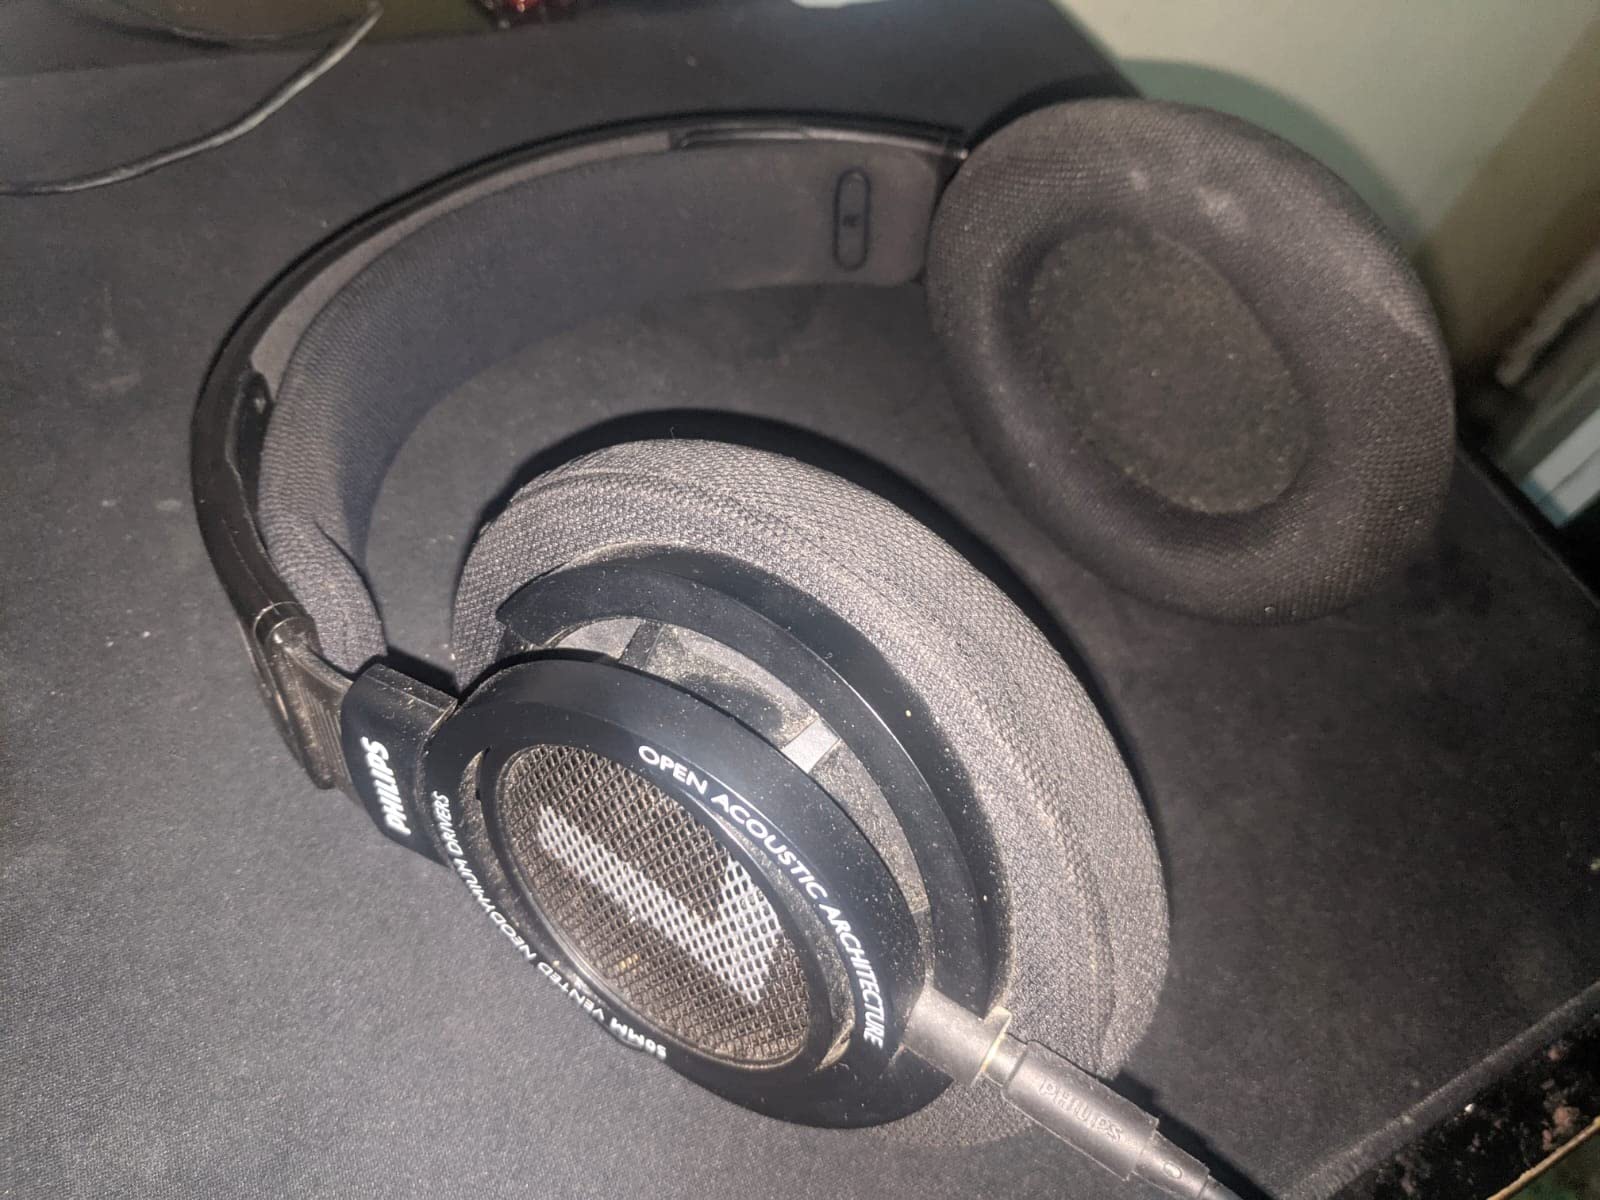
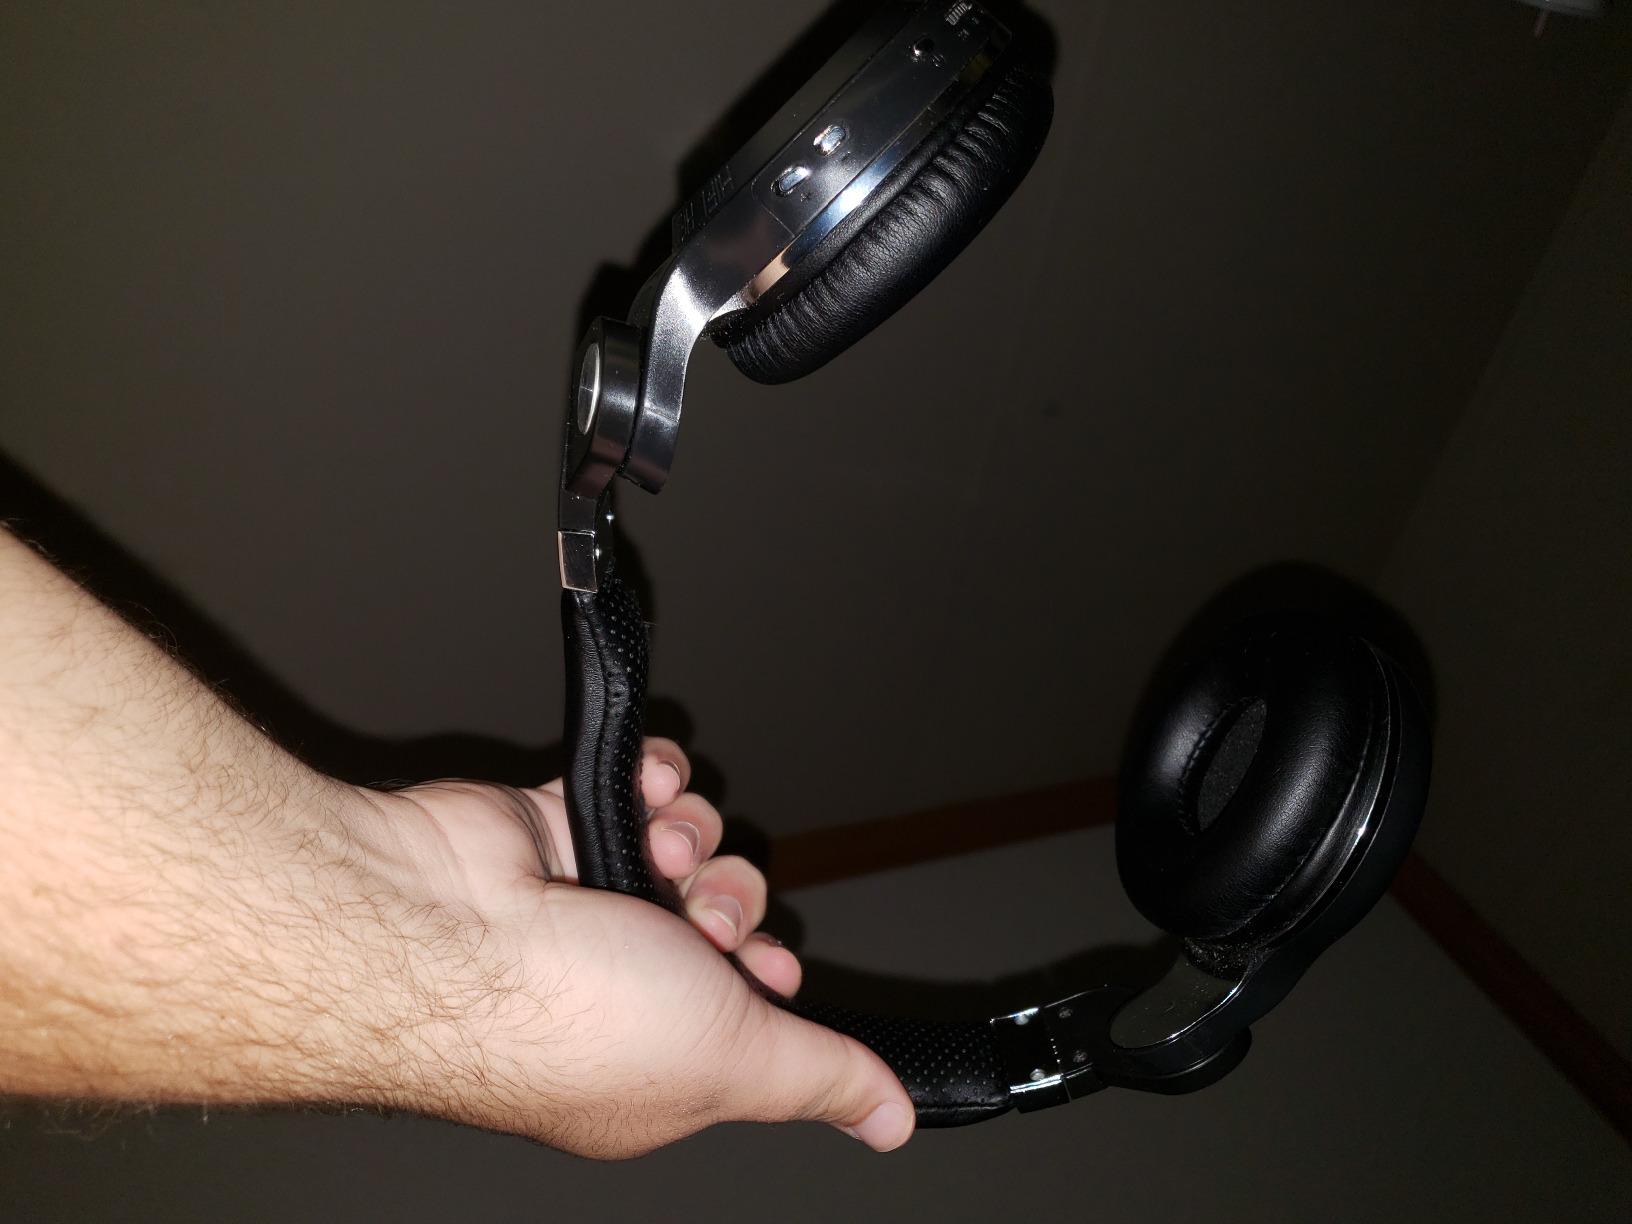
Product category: headphones
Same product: no